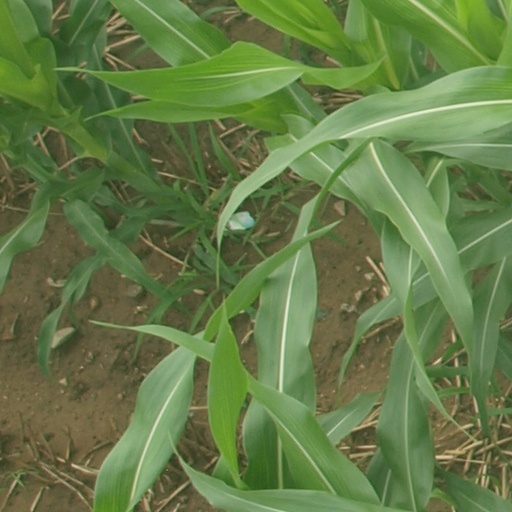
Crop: maize; corn